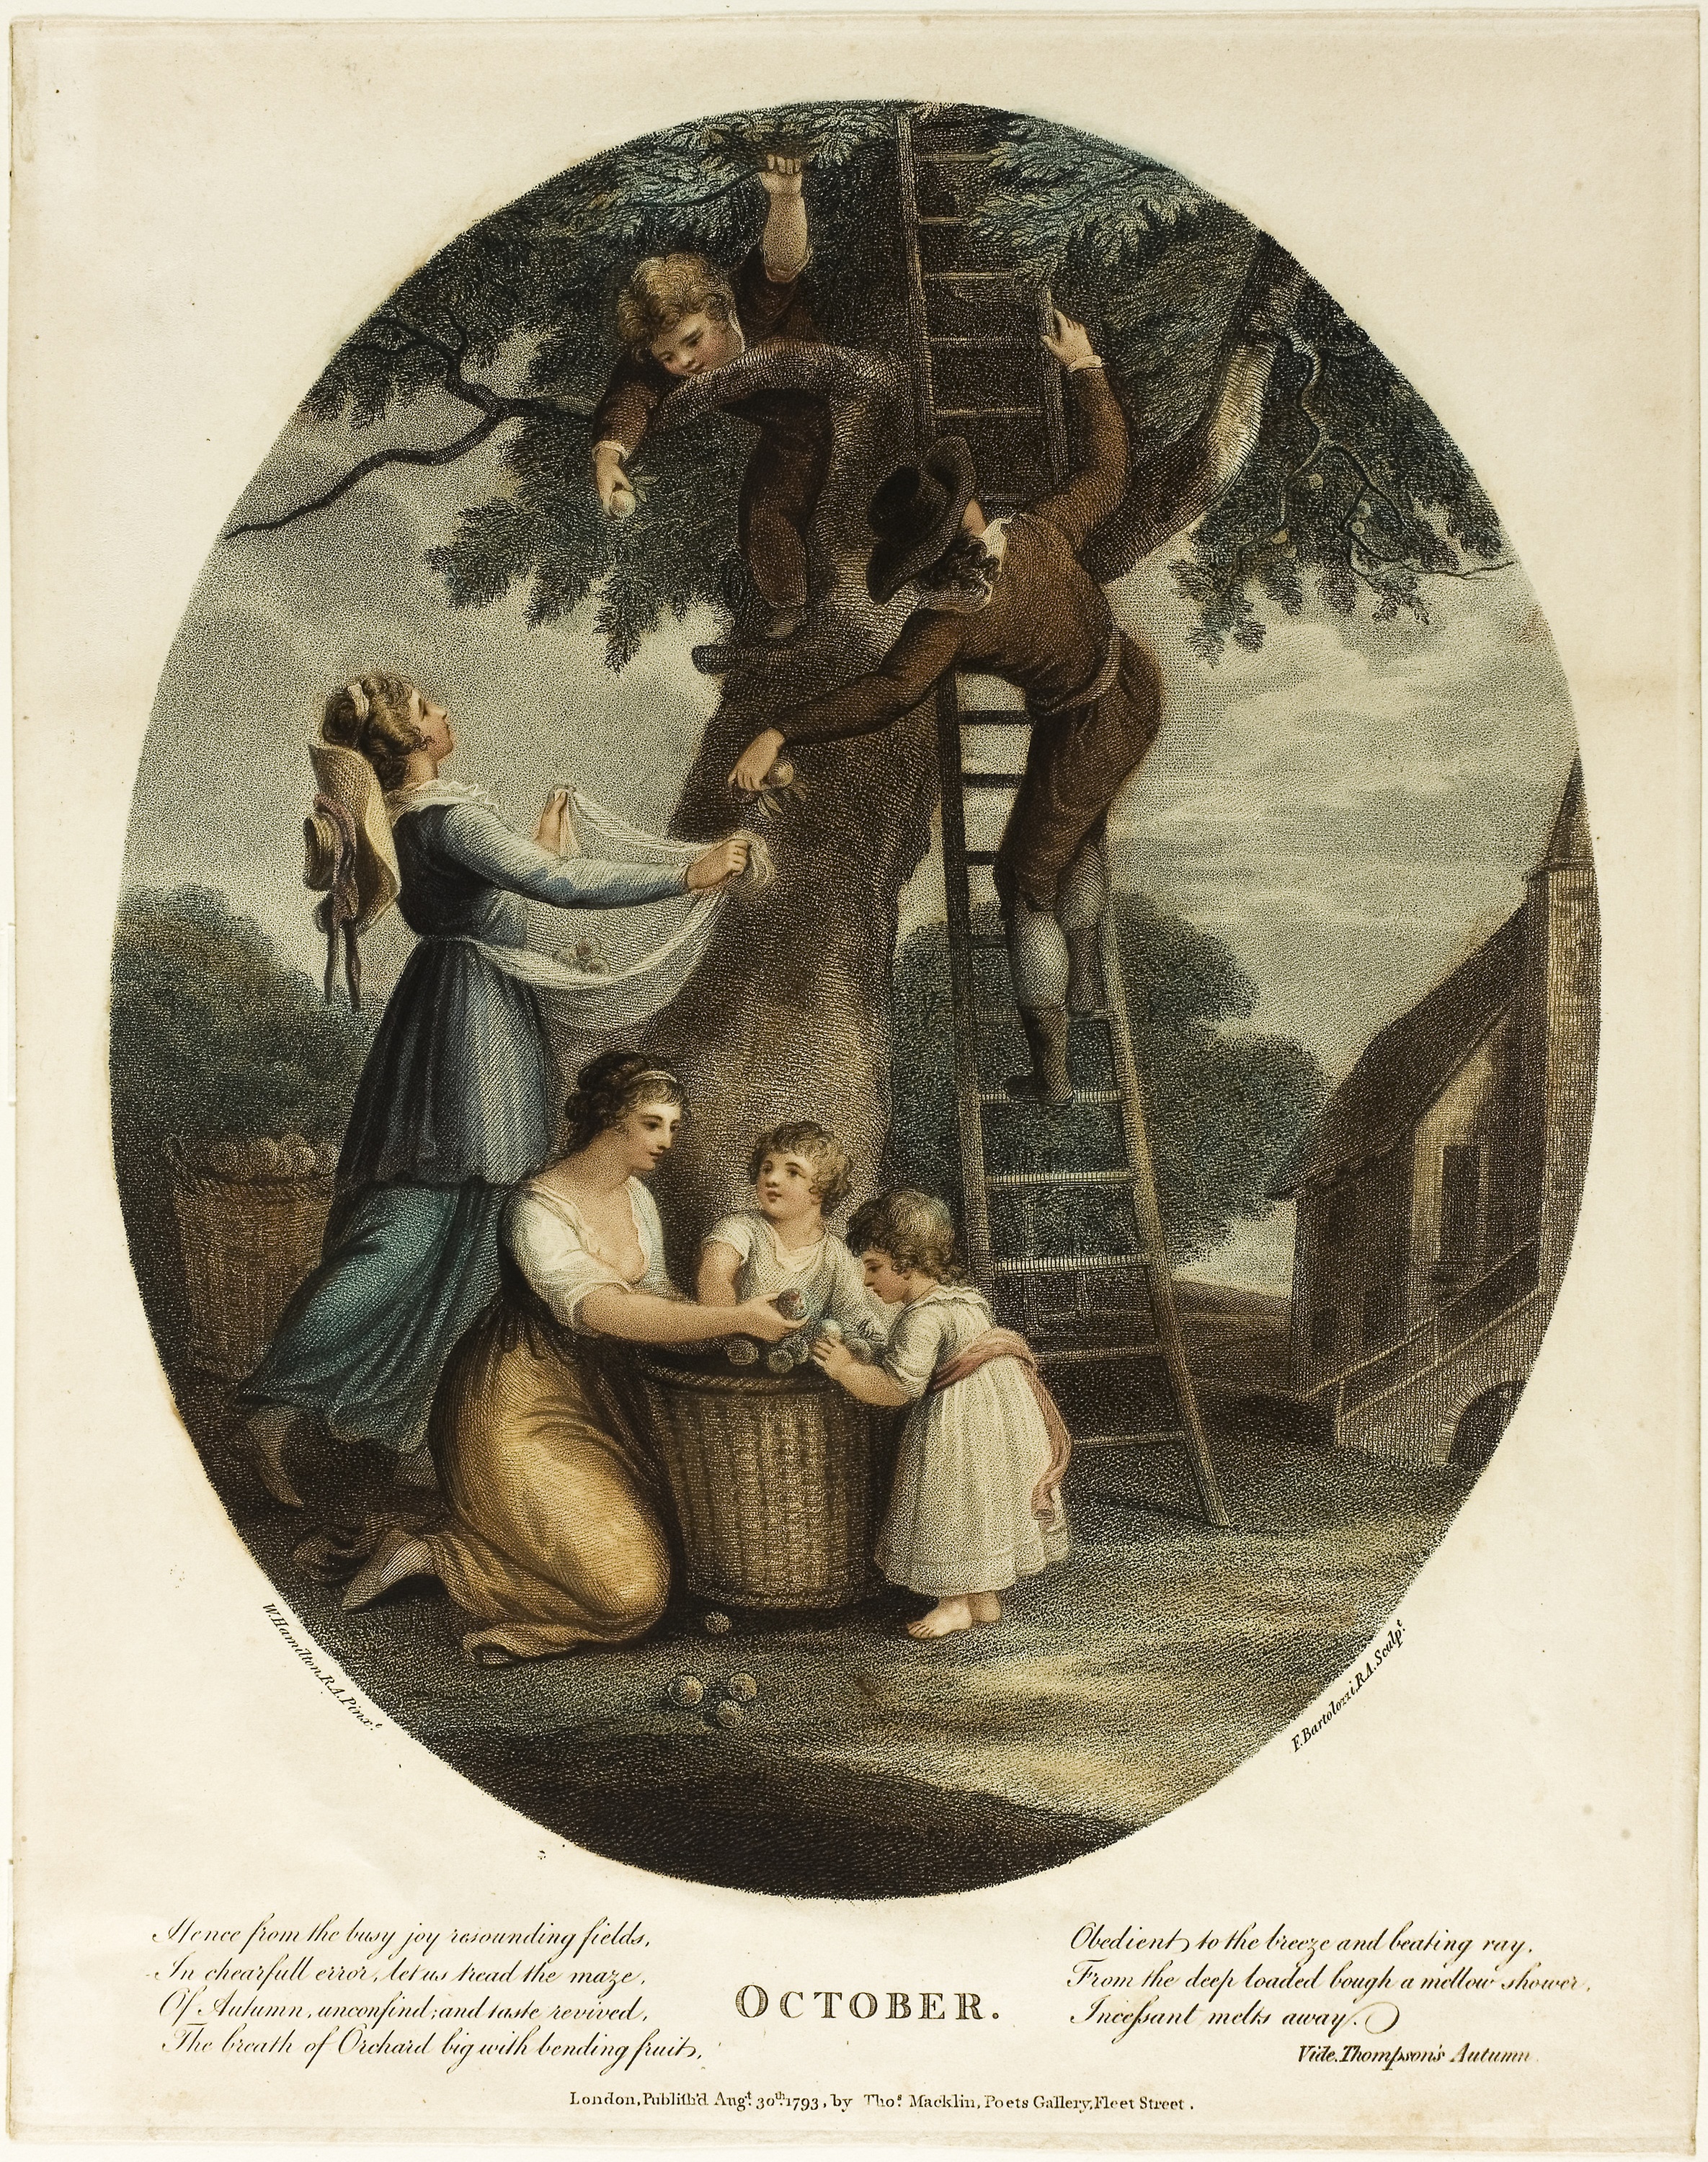
history, art, illustration